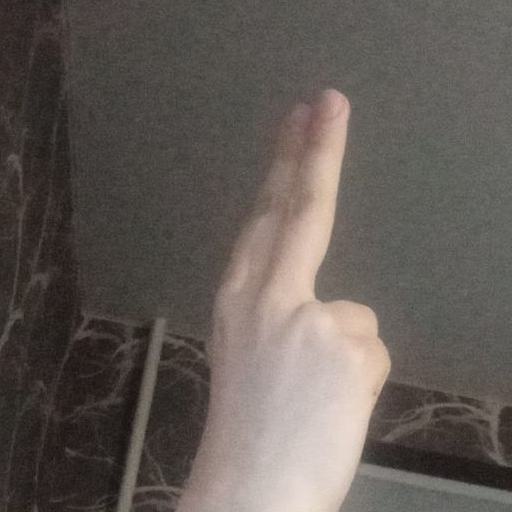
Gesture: two_up_inverted